Godsheide

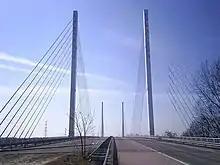
The "tuibrug" in Godsheide.

Godsheide has very large a cable-stayed bridge over the canal, which was intended to be part of a new link connecting Hasselt and Genk. The project was vetoed by Genk. Only one side of the bridge is maintained for the small amount of traffic it serves, and there is a very wide bicycle path.